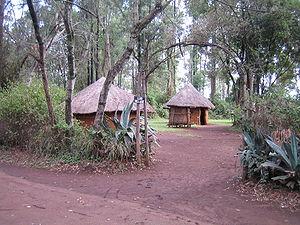
Les Luo, aussi appelés Lwo ou Luwo, sont un ensemble de peuples nilotiques de l'Afrique de l'Est. Ils vivent à l'est et au nord du lac Victoria, principalement au Kenya, mais aussi en Tanzanie, en Ouganda, en République démocratique du Congo, en Éthiopie ainsi qu'au Soudan du Sud dont ils sont originaires.